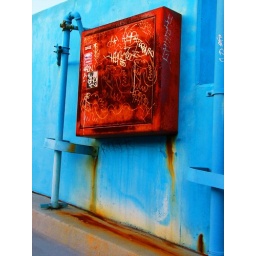
utility box for building near polk street - san francisco, california